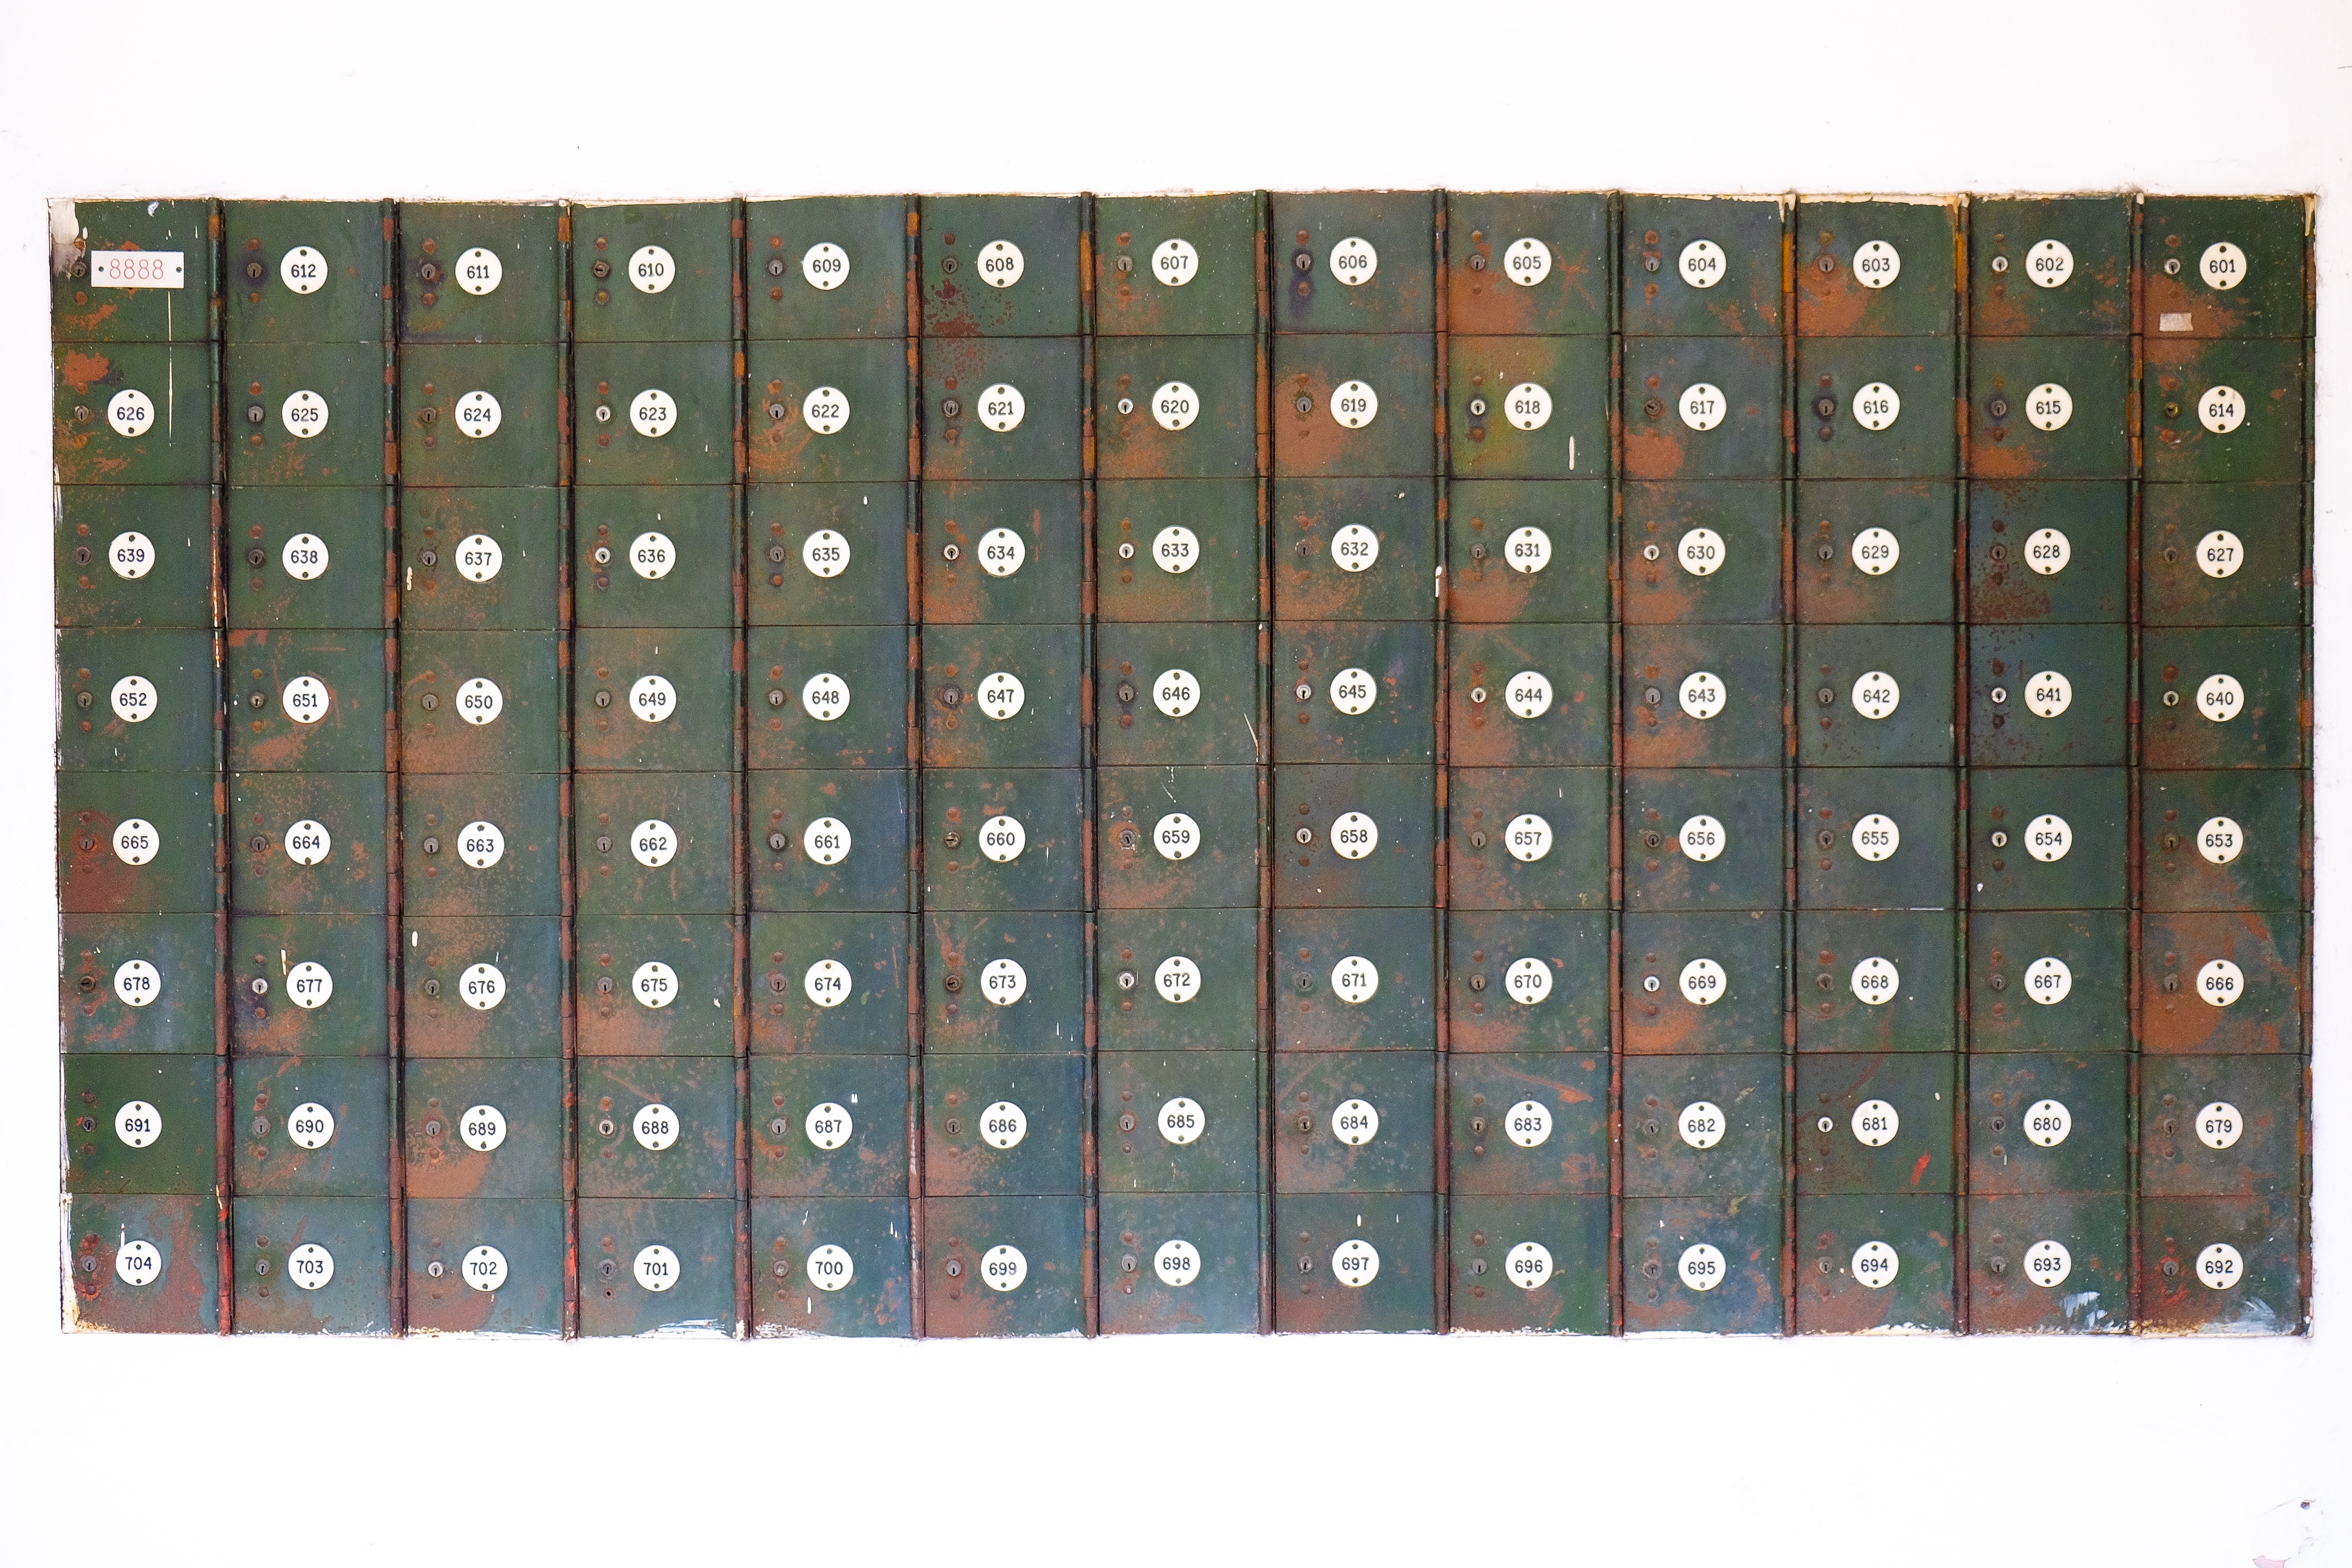
pattern, furniture, interior design, product, rectangle